Open-source video game

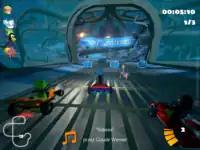
"SuperTuxKart"

Despite its initial roots as individual projects, the free software gaming scene has been becoming progressively more organized. The roots of this even go back as far as the games created for the GNU Project and to the original larger-scale free software projects like "Freeciv". Still, for the most part free game development had very little organization throughout its history. Popular games were generally separate efforts, except for instances of people working on them known for other projects such as Ingo Ruhnke ("Pingus"), Bill Kendrick ("SuperTux") and Steve Baker ("TuxKart"). Games were commonly found in directories such as The Linux Game Tome and Freshmeat and hosted on sites like SourceForge and GNU Savannah, but they were largely only ever brought together in the form of disorganized lists. Other projects and games existed purely on isolated personal or project websites, often unknown and ignored.